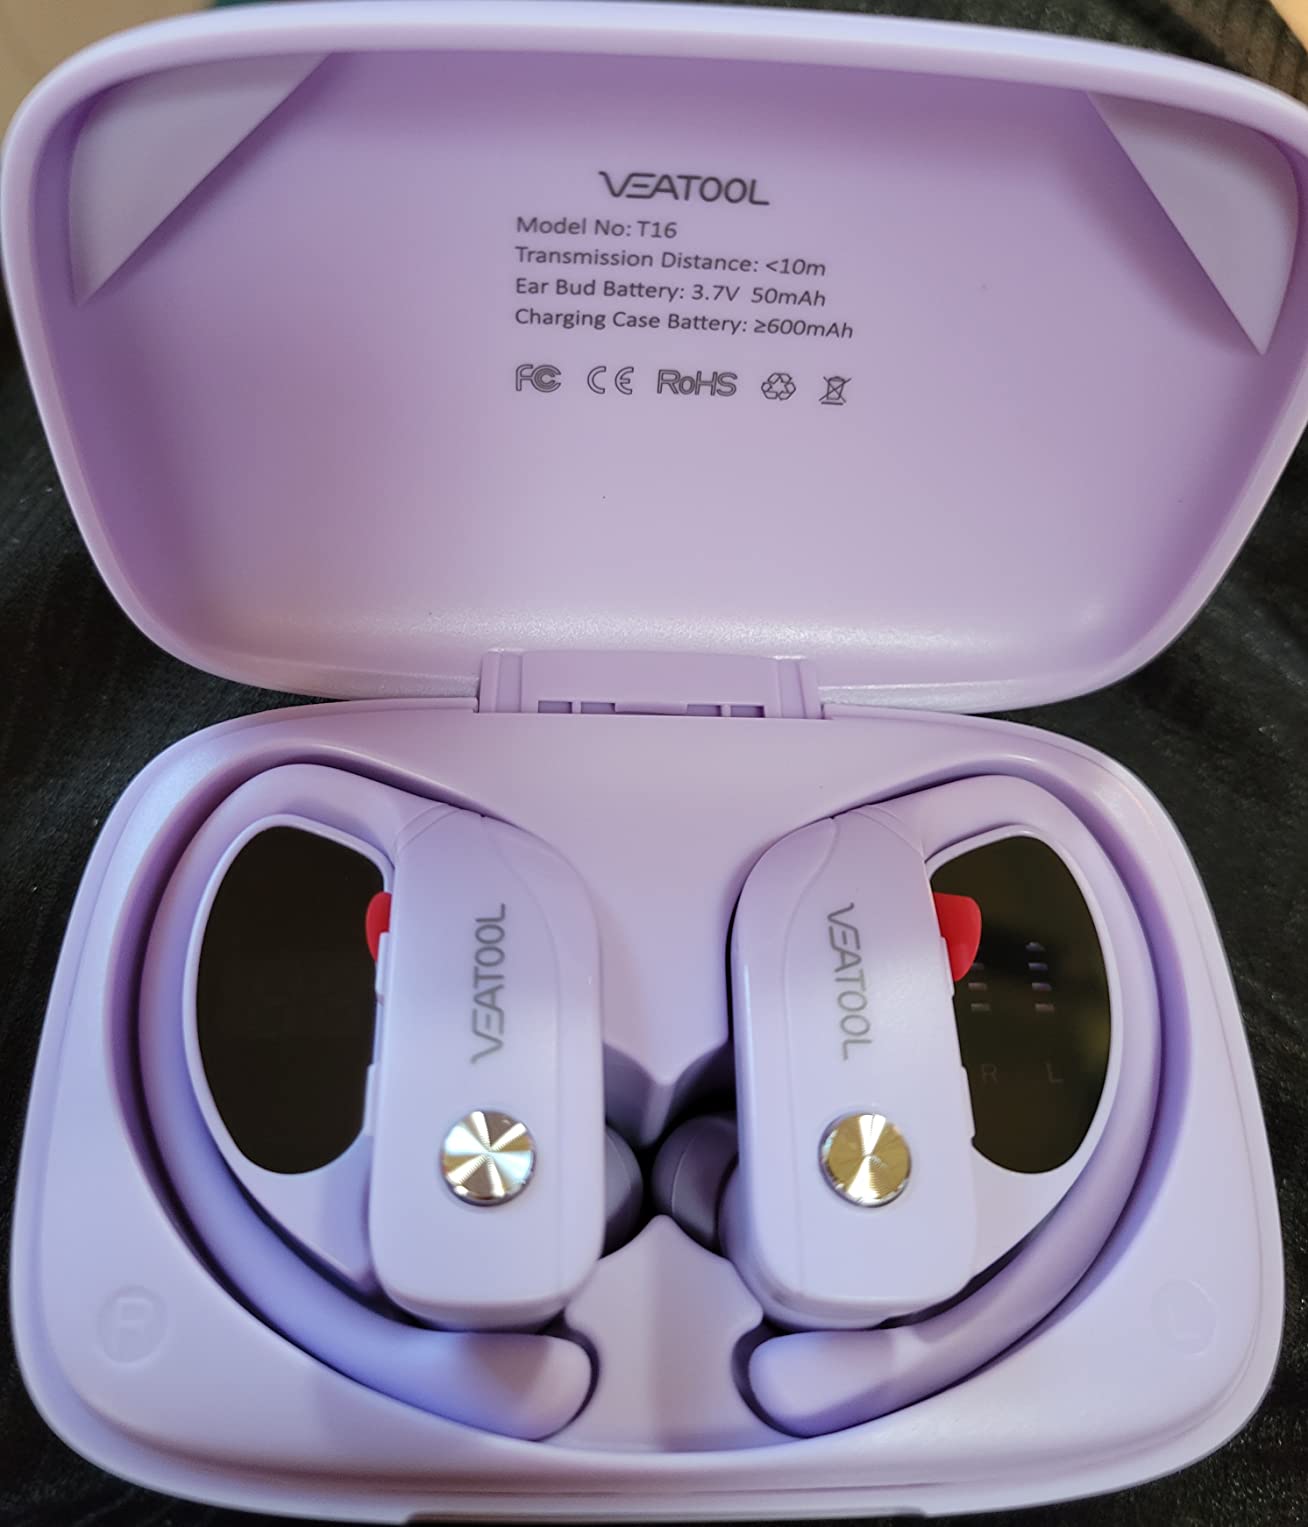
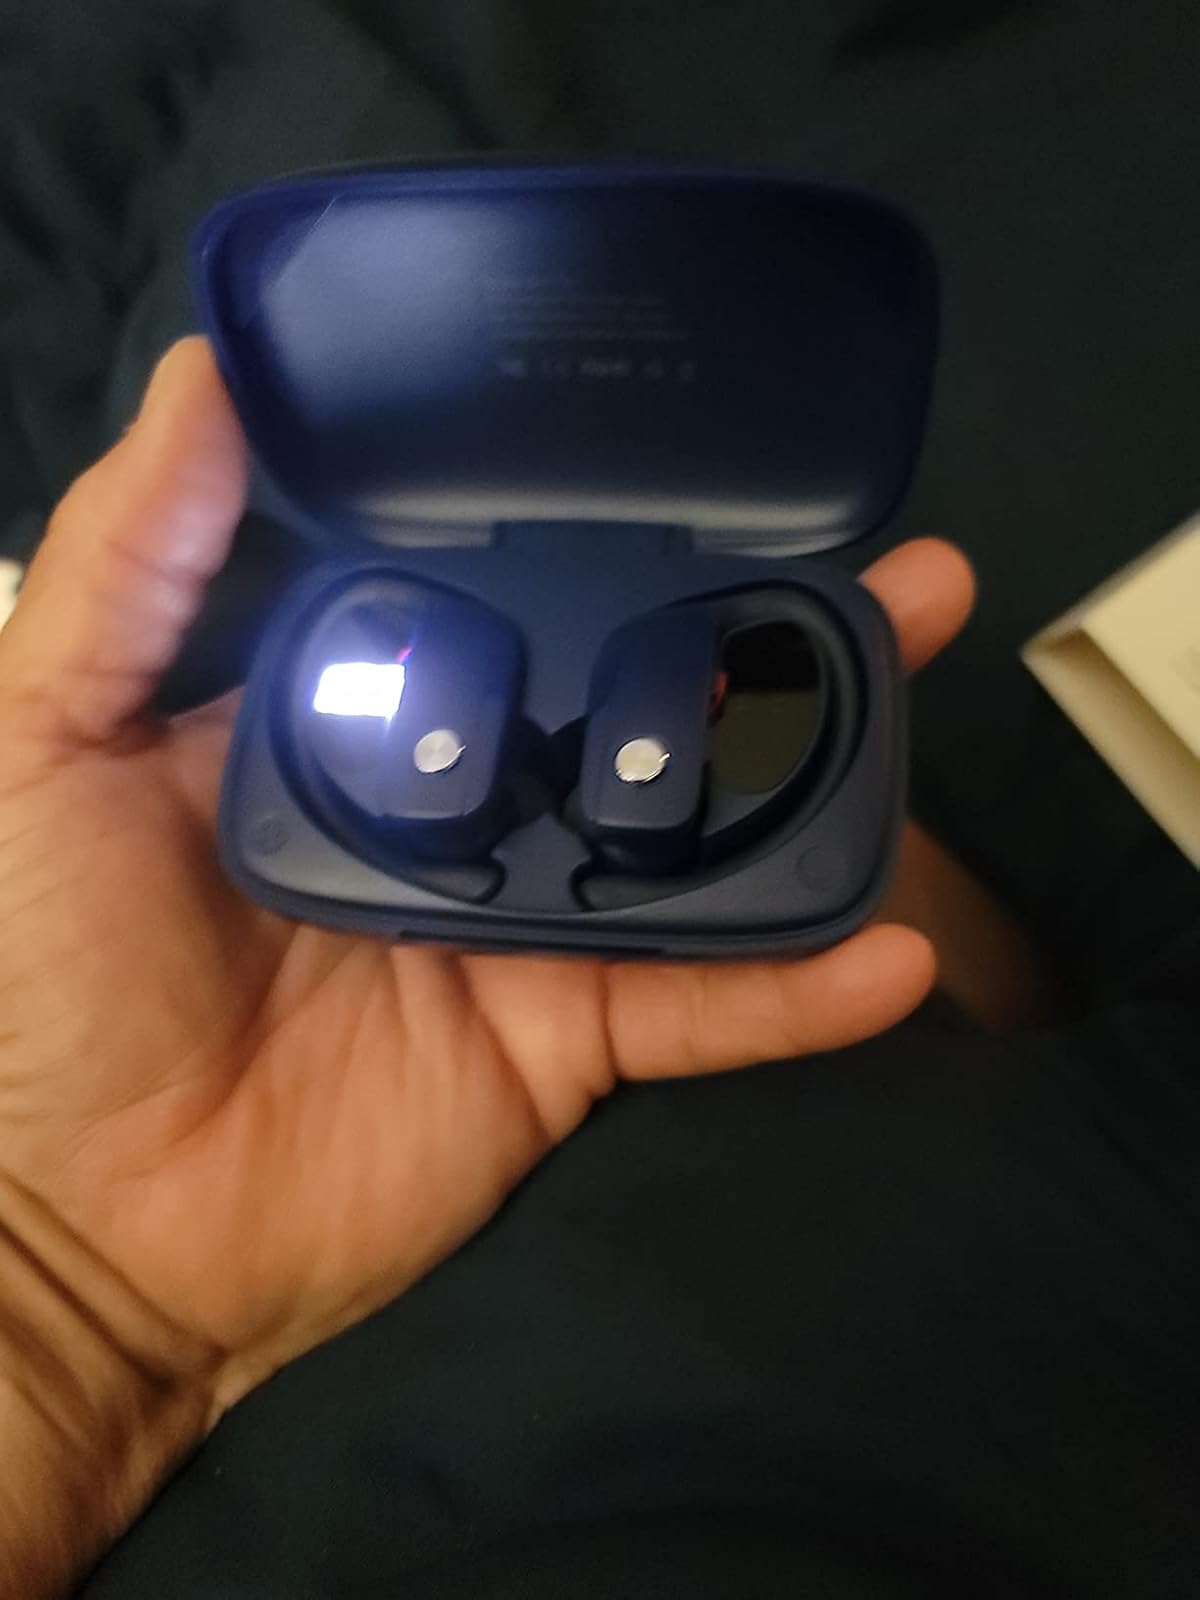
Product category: earbuds
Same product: no